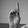
ASL letter: D